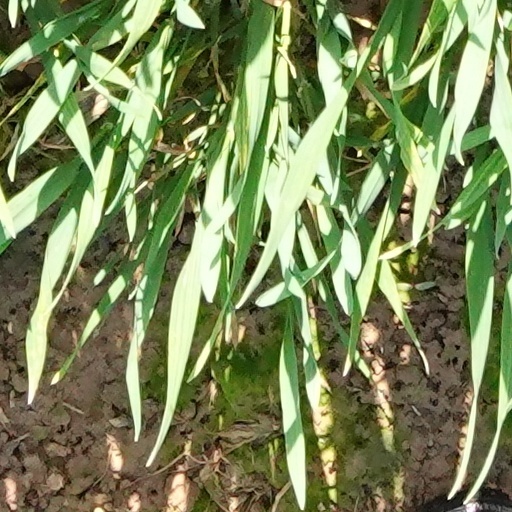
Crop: wheat